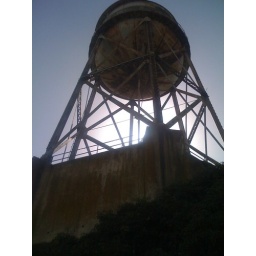
water tower in the sun